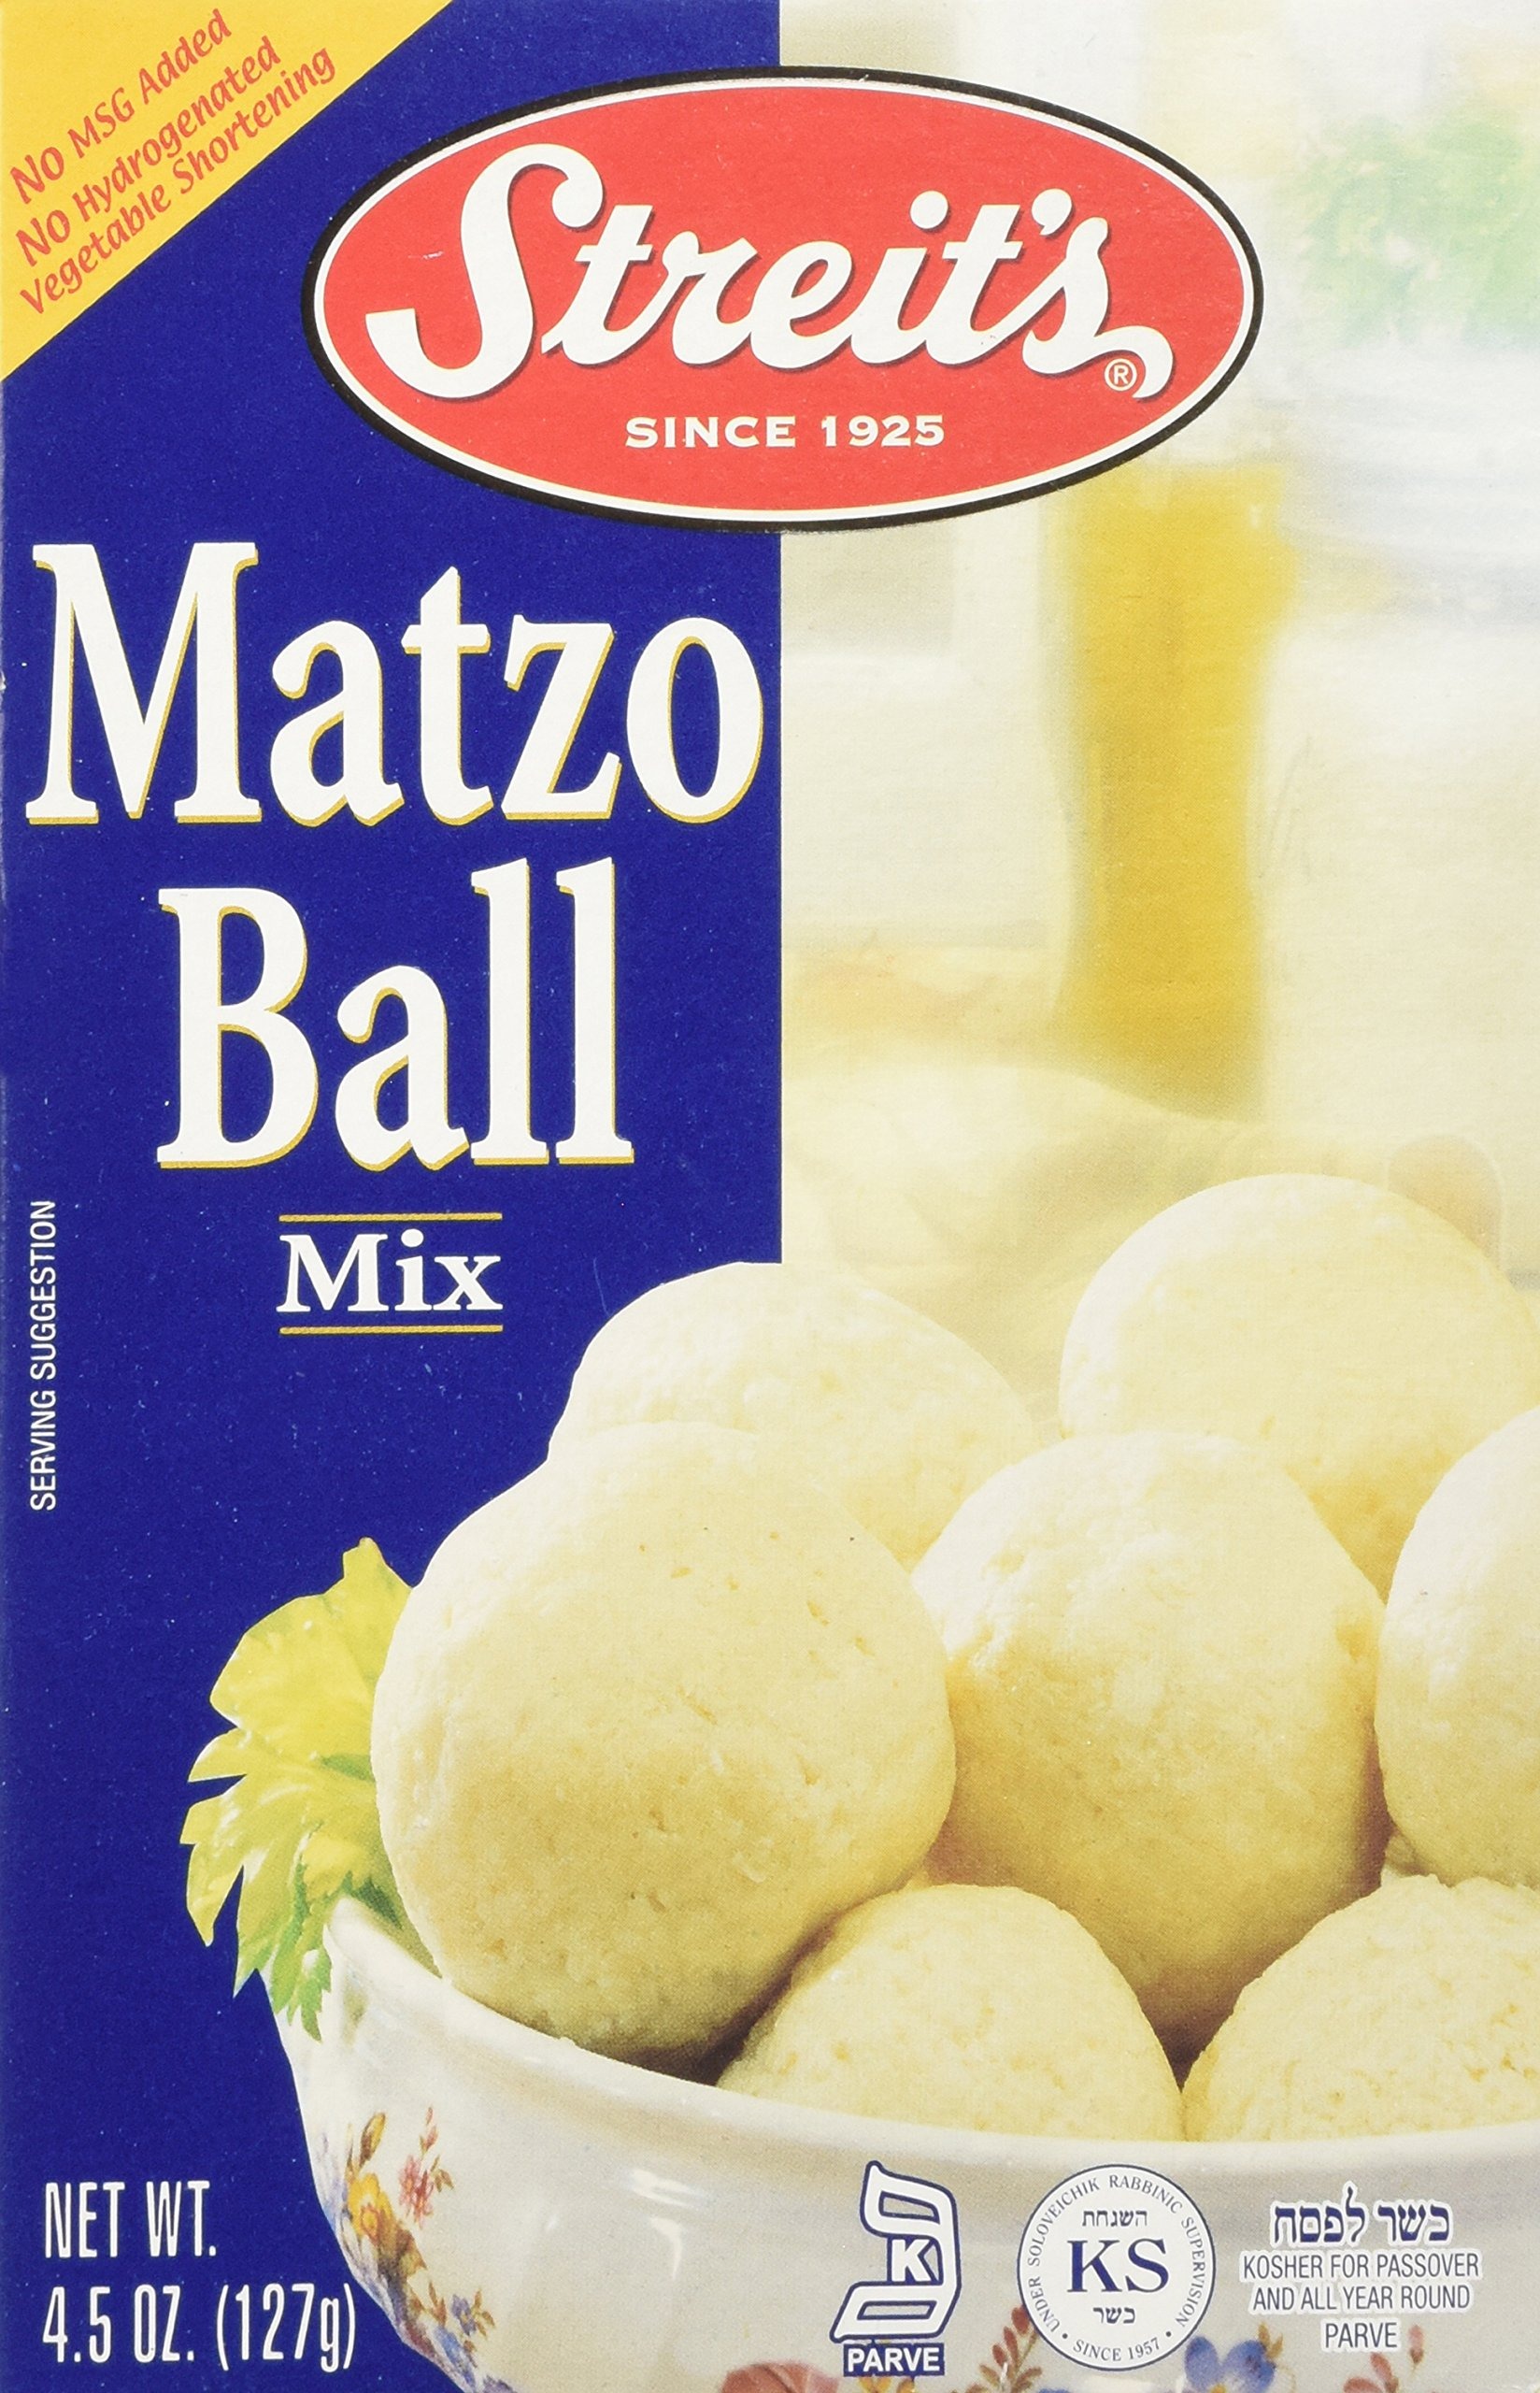
Item Name: Streit's Matzo Ball & Soup Mix, Kosher For Passover, 4.5 Oz (Pack of 3)
Bullet Point 1: Product of USA. Pack of 3.
Bullet Point 2: Kosher for Passover.
Bullet Point 3: Produced under strict Rabbinical supervision, in the factory our great-grandfather founded in New York's Historic Lower East Side neighborhood.
Bullet Point 4: Contains: Wheat.
Bullet Point 5: Ingredinets: Matzo Meal (Passover Wheat Flour & Water), Tapioca Dextrose, Salt, Onions, Olive Oil, Garlic, Monocalcium Phosphate, Sodium Bicarbonate, White Pepper, Celery Seed, Dill Seed, Parsley, Turmeric.
Product Description: Product of USA. Pack of 3. Kosher for Passover. Produced under strict Rabbinical supervision, in the factory our great-grandfather founded in New York's Historic Lower East Side neighborhood. Contains: Wheat. Ingredinets: Matzo Meal (Passover Wheat Flour & Water), Tapioca Dextrose, Salt, Onions, Olive Oil, Garlic, Monocalcium Phosphate, Sodium Bicarbonate, White Pepper, Celery Seed, Dill Seed, Parsley, Turmeric.
Value: 13.5
Unit: Ounce

Price: 8